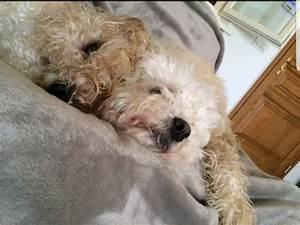
dog